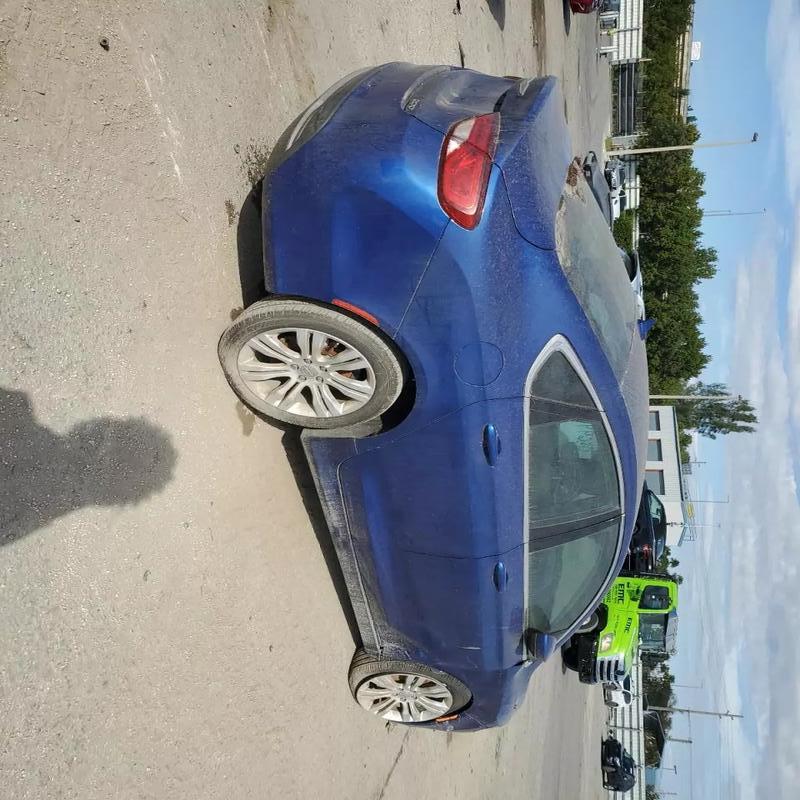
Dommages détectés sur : aile avant droite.
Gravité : mineur